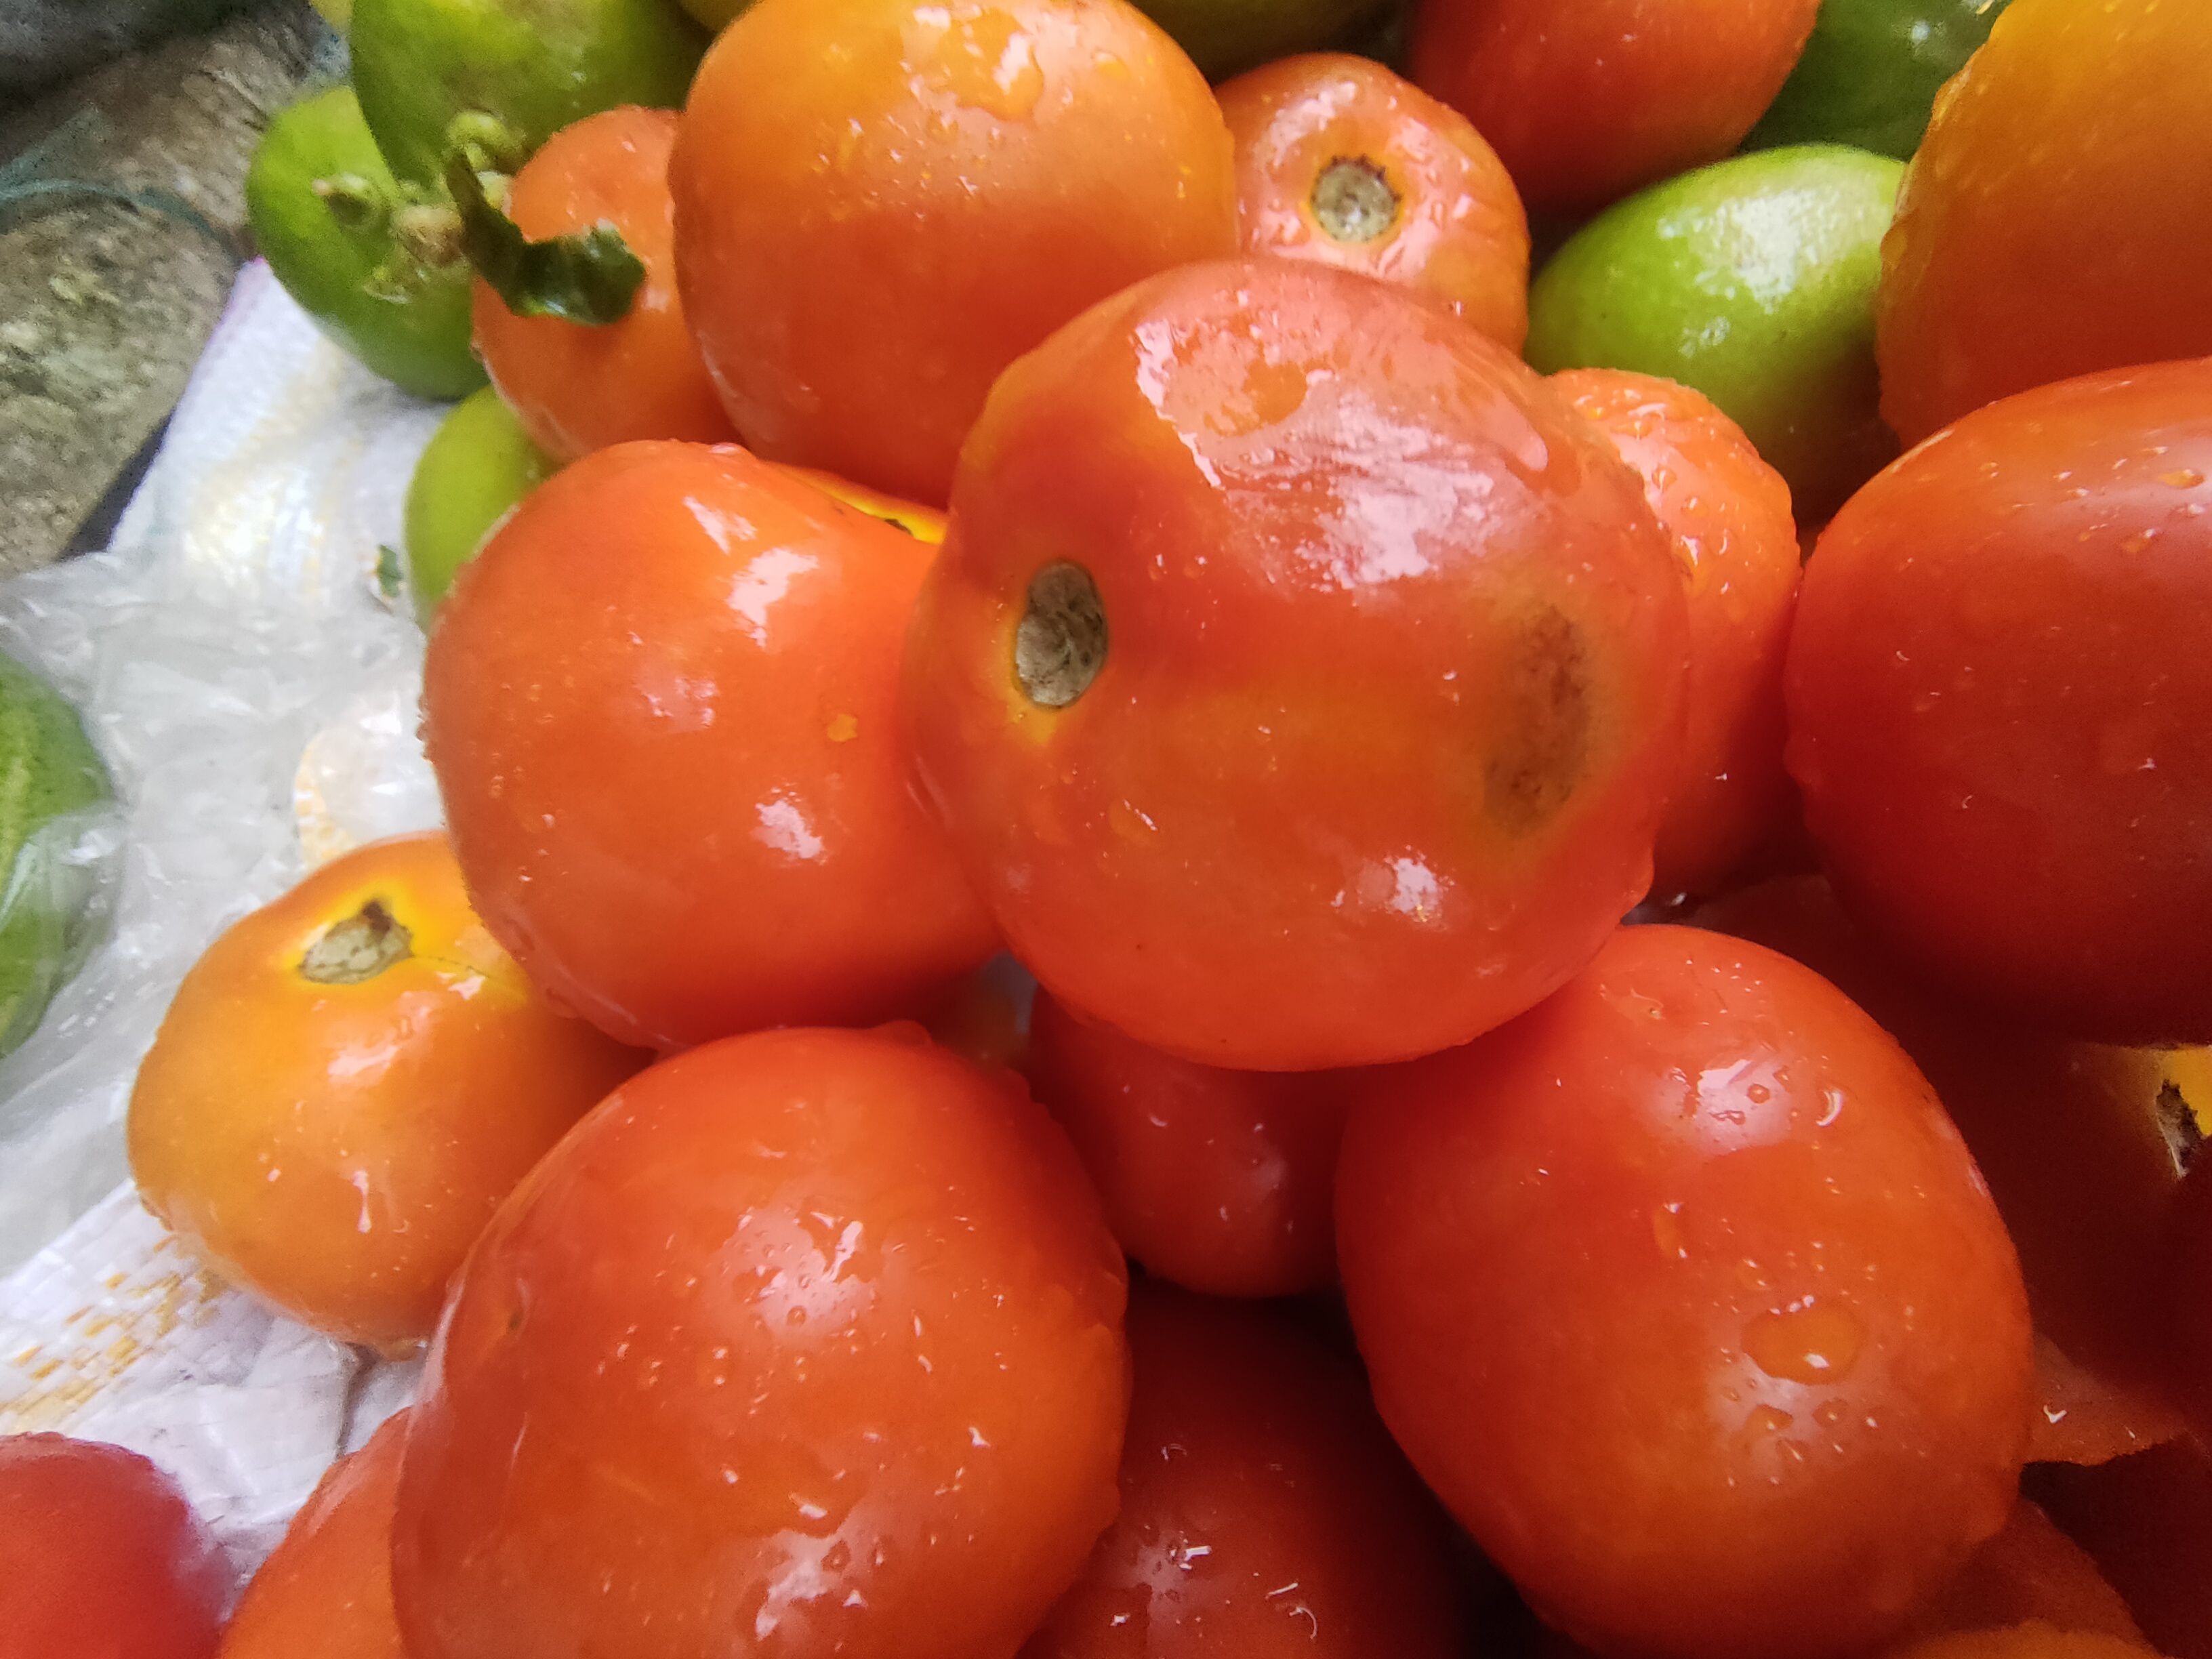
Label: Solanum Iycopersicum